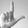
ASL letter: L